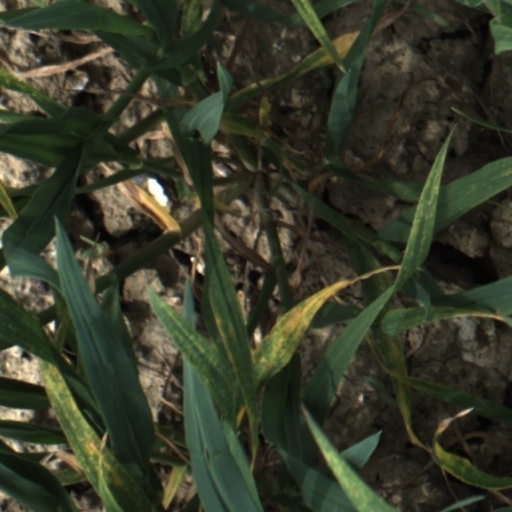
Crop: wheat